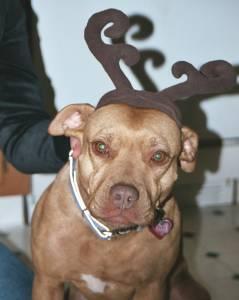
Breed: american pit bull terrier